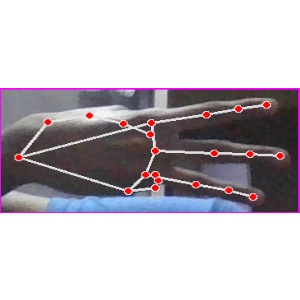
अक्षर: भ